Unbowed: A Memoir

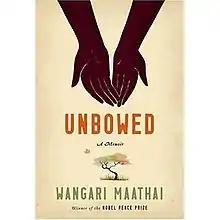

Unbowed: A Memoir is a 2006 autobiography written by 2004 Nobel Peace Prize Laureate Wangari Maathai. The book was published by the Knopf Publishing Group.